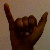
The image shows a hand gesture representing the letter 'Y' in Indian Sign Language.